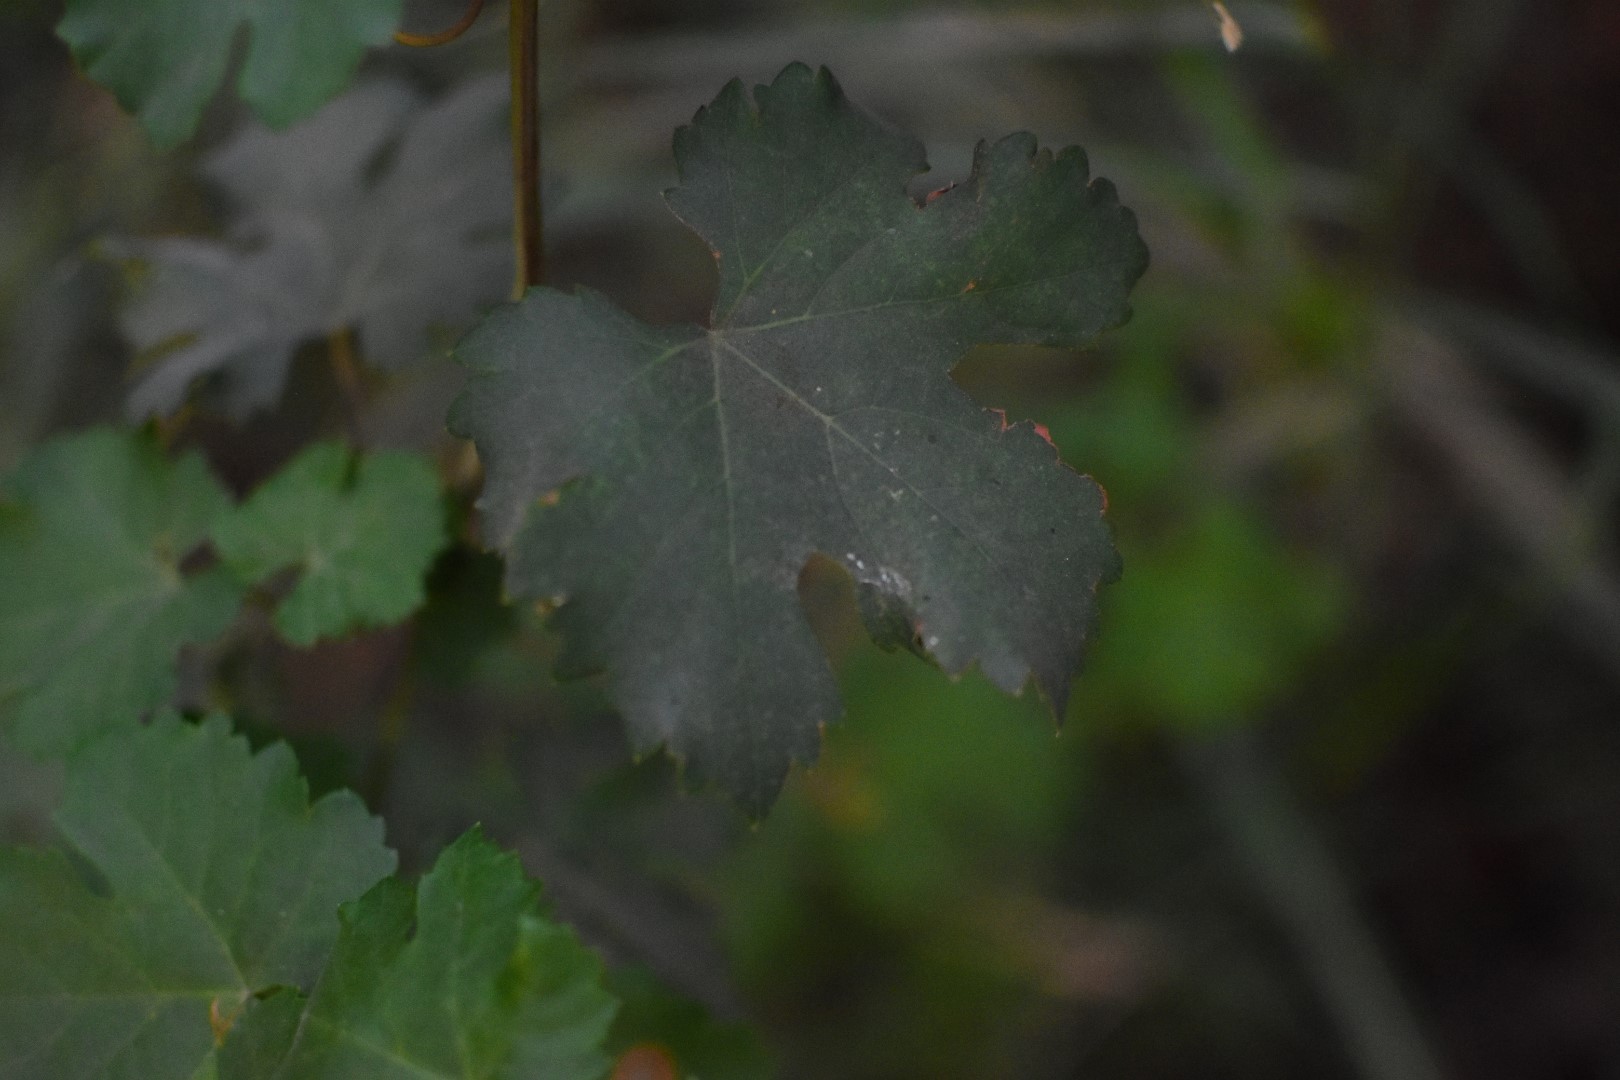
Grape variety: Aswud Balad